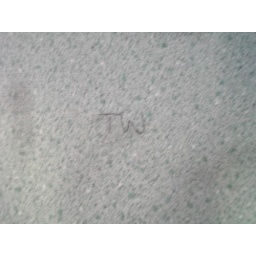
Trever Wood left this behind in pencil on our computer desk top in the loft